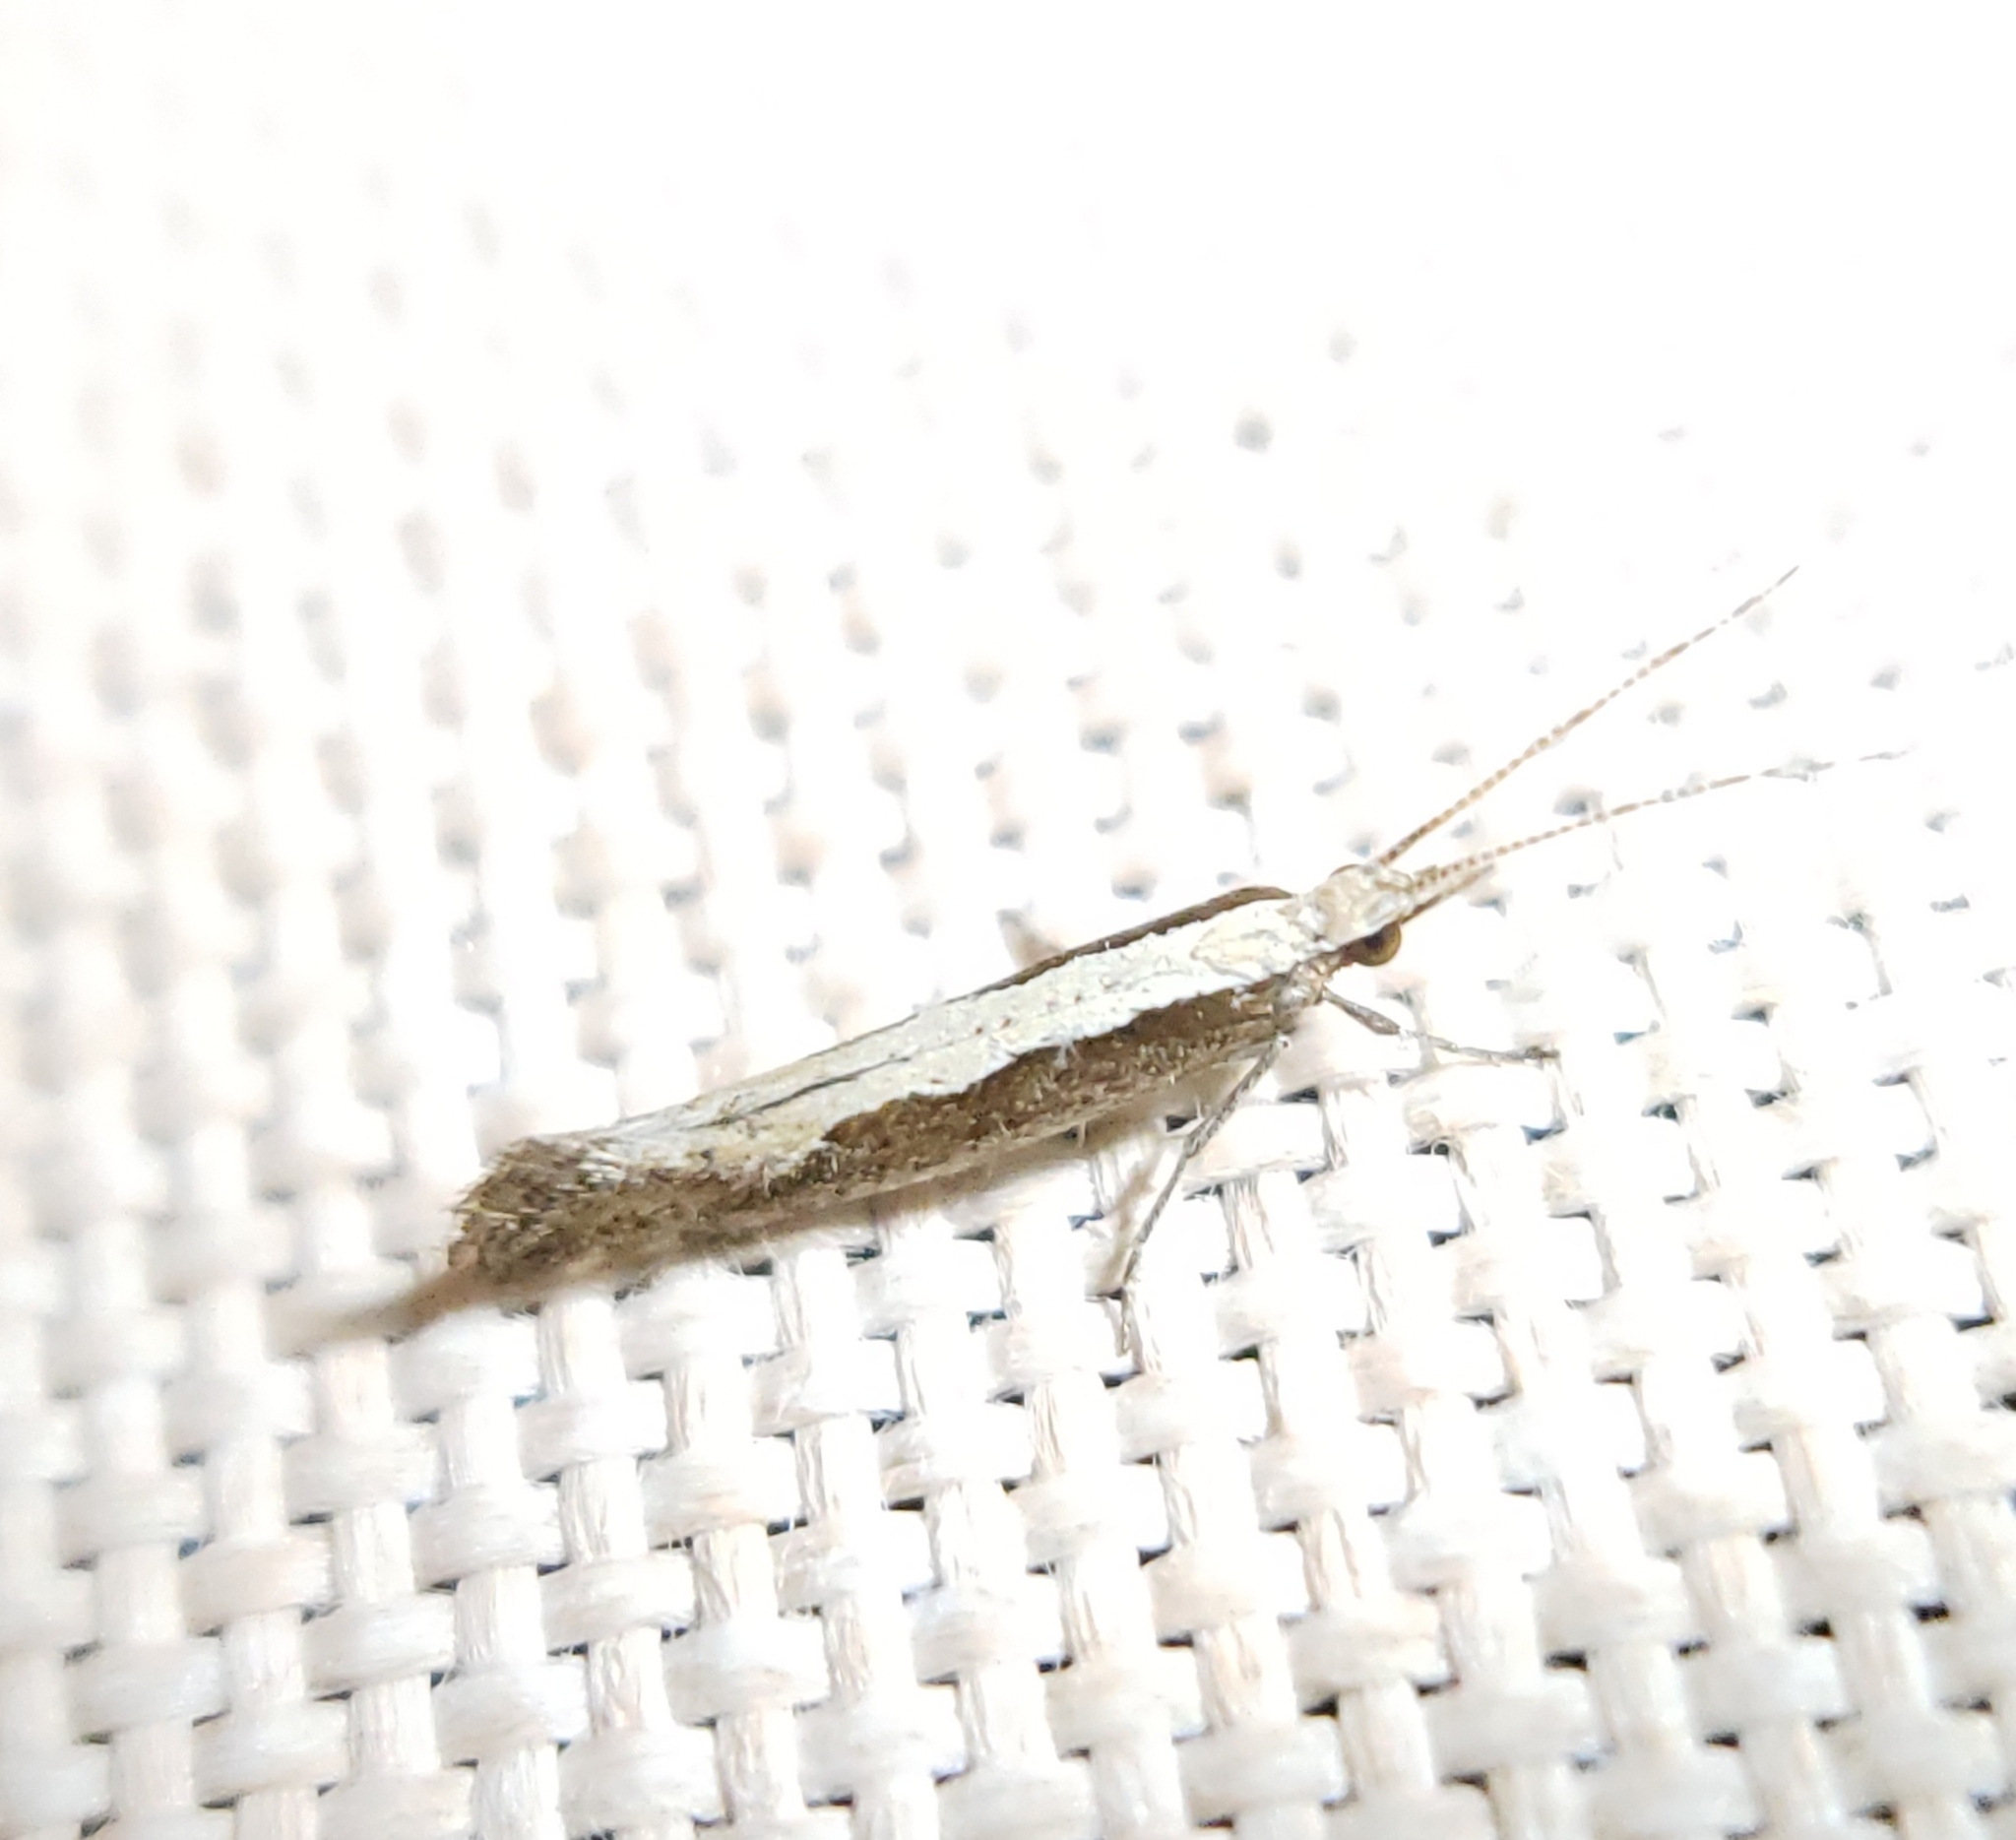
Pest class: diamondback_moth